Eugene C. Brooks

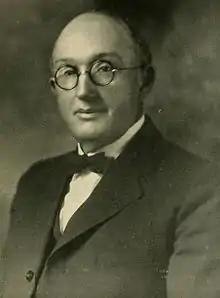
Brooks pictured in "The Agromeck 1924", North Carolina State yearbook

Eugene Clyde Brooks (December 3, 1871 – October 18, 1947) was an American educator. He was educated at Trinity College (now Duke University), where he earned an A.B. degree in 1894. He also earned a Litt.D. degree from Davidson College in 1918.